MV Agusta 175 series

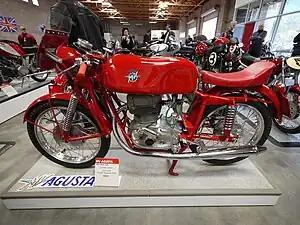
1957 MV Agusta 175 CSS-5V

The MV Agusta 175 were a series of motorcycles produced by the Italian manufacturer MV Agusta from 1953 to 1960. The series included touring, GT (Gran Turismo), sports and supersports models. There were also two racing variants. Because of the shape of the petrol tank, the sports and supersport models became known as the "Disco Volante" (Flying Saucer). The series was MV's best seller.